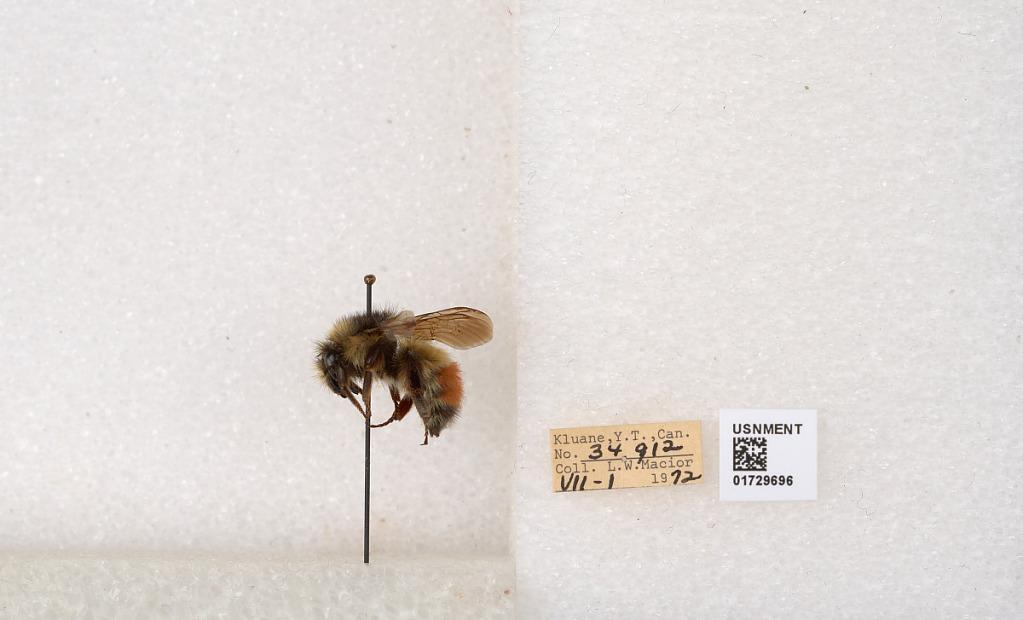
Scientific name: Bombus flavifrons Cresson
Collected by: L. Macior
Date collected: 1972-7-1
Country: Canada
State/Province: Yukon Territory
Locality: Kluane National Park and Reserve
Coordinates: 60.7493, -139.504